Segestan thermal baths

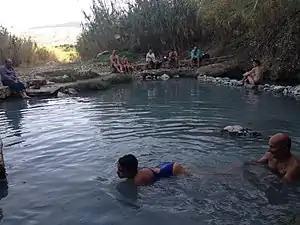
An eddy in the Segestan thermal baths

The Segestan thermal baths (also called "Polle del Crimiso") are hydrothermal springs located in Sicily, between Alcamo and Castellammare del Golfo, in the province of Trapani.